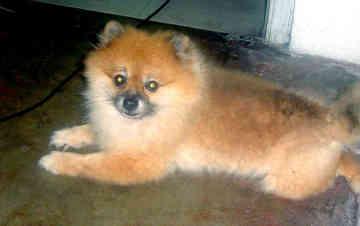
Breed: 1936-n000005-Pomeranian